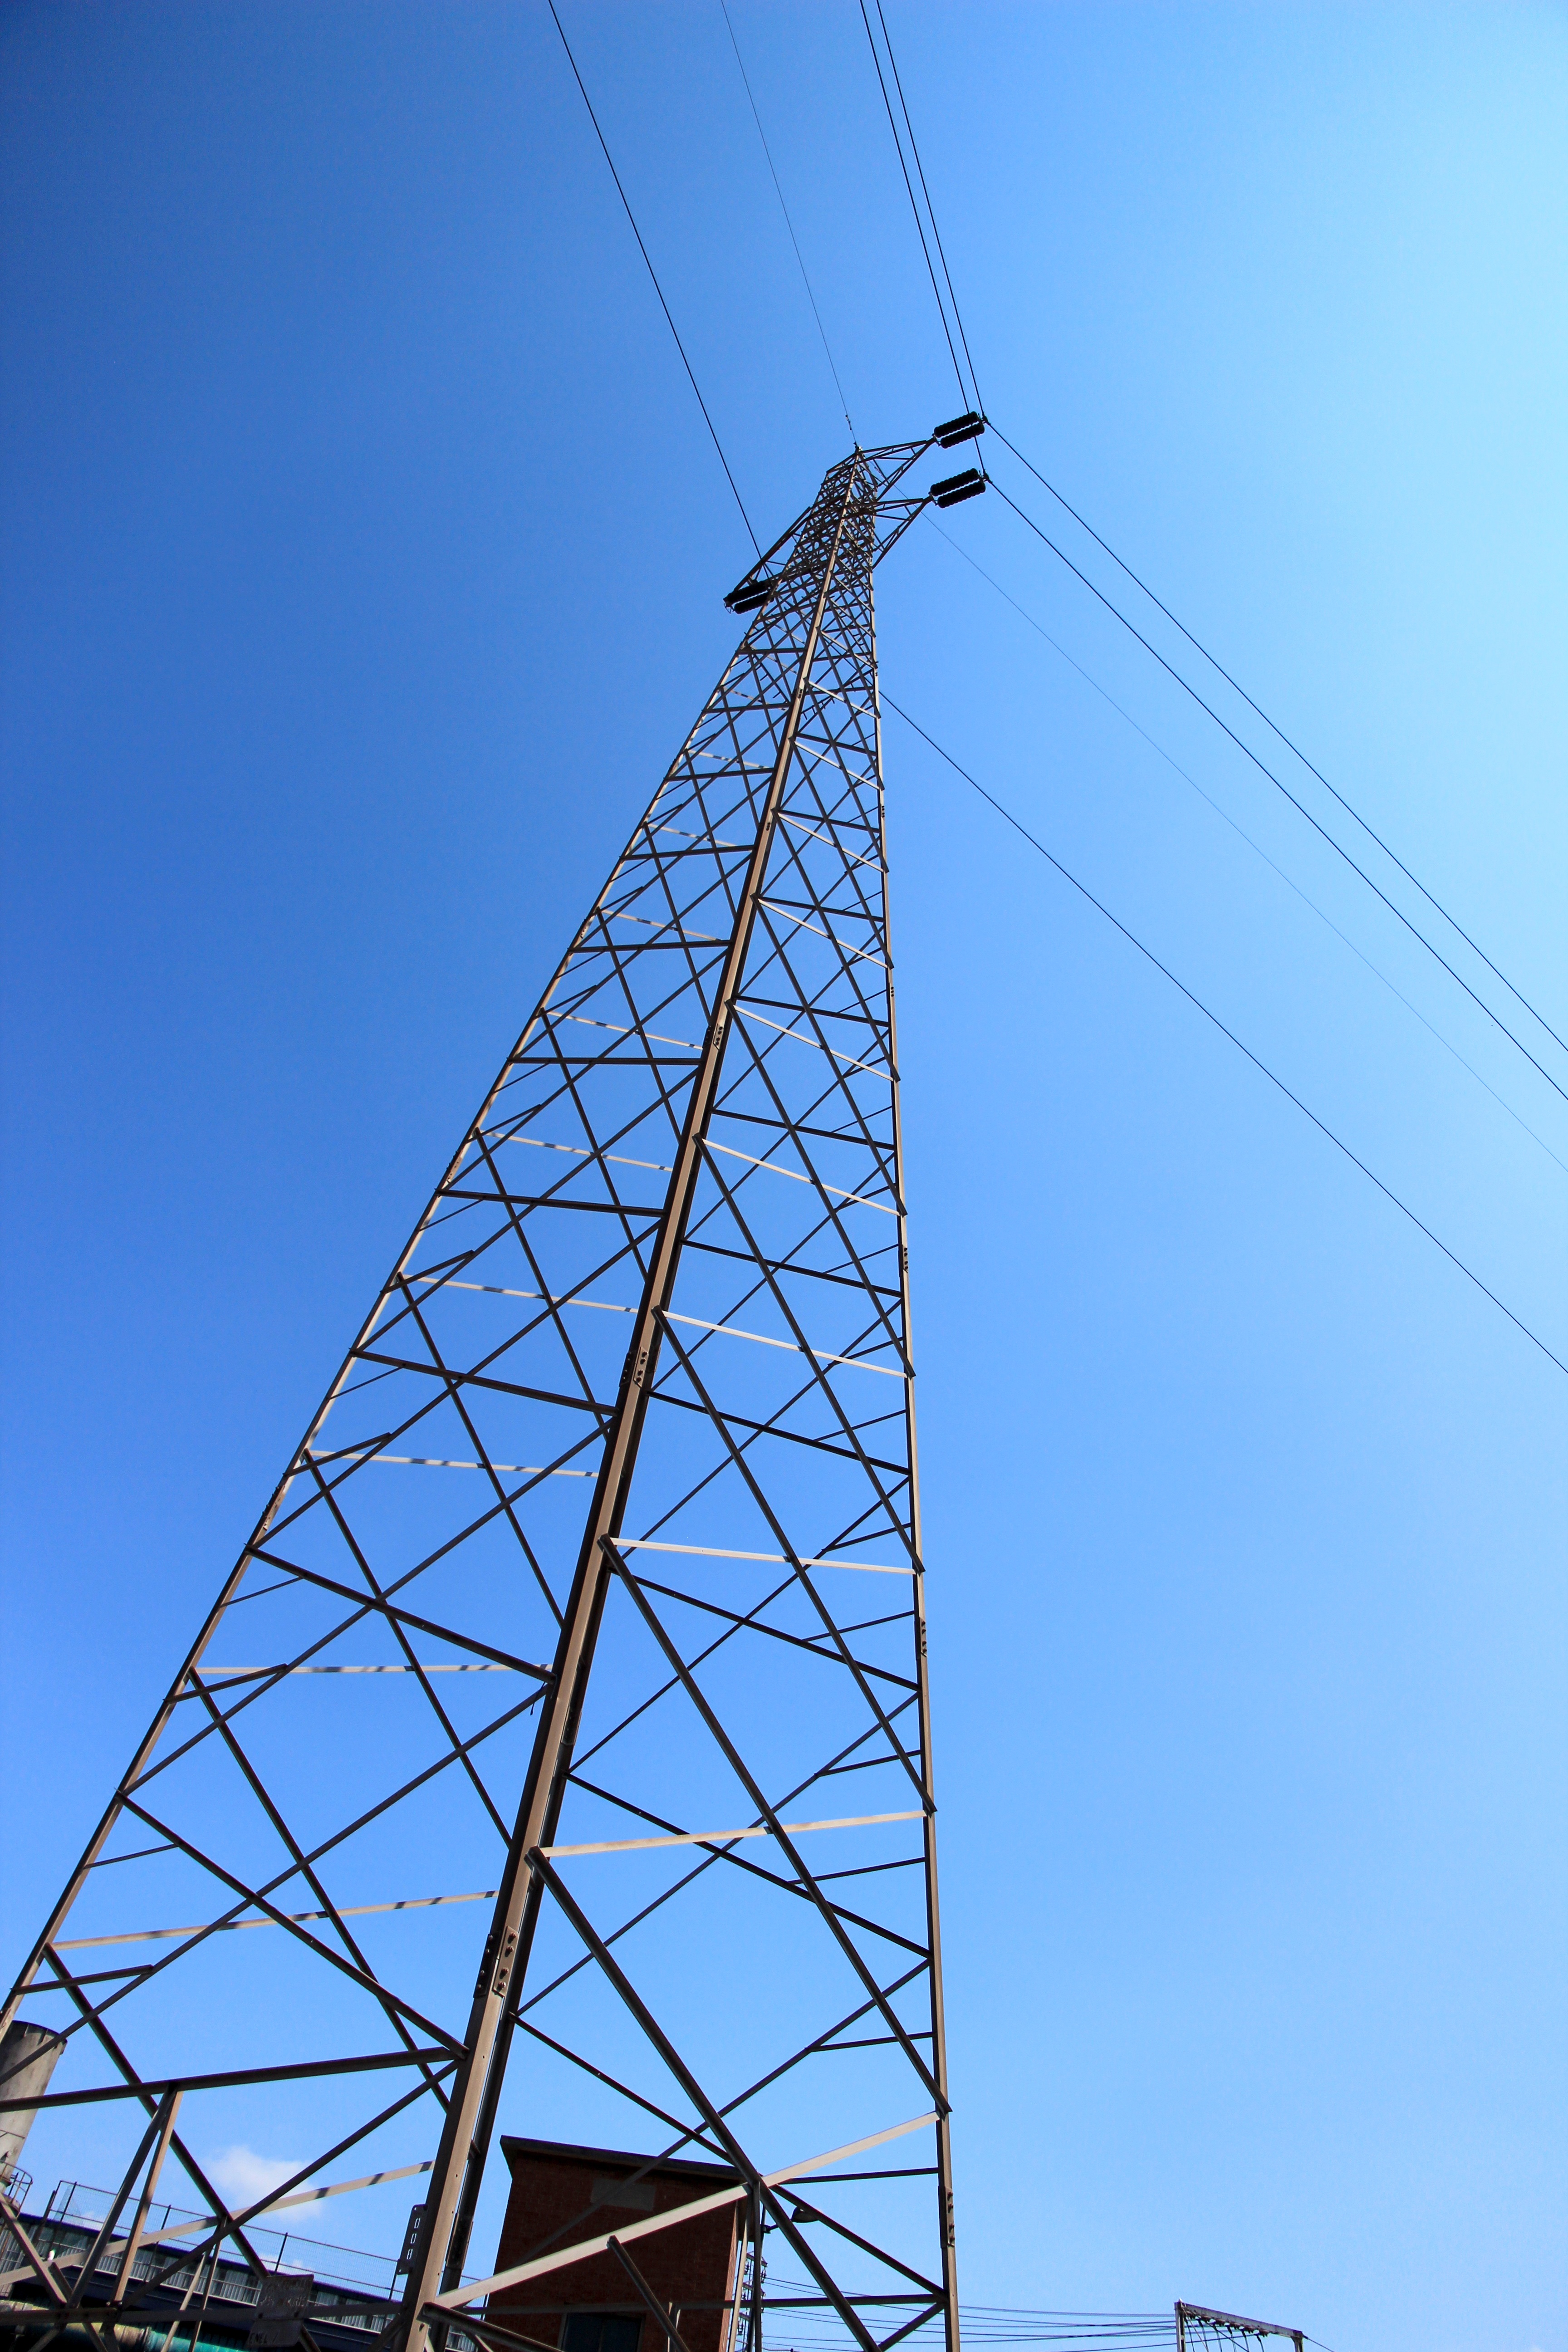
sky, line, tower, power line, mast, blue, electricity, energy, high voltage, current, masts, power poles, power supply, transmission tower, outdoor structure, electrical supply, overhead power line